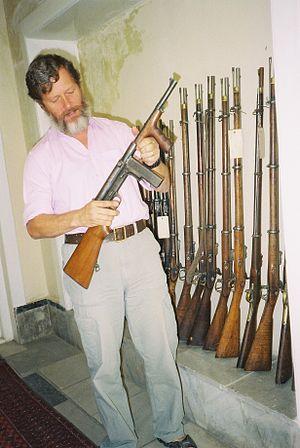
Le pistolet-mitrailleur UD M42 fut conçu à la demande de l’United Defense Supply et a été fourni à l’Armée royale des Indes néerlandaises, à la république de Chine et, via l'Office of Strategic Services, à la Résistance dans l'Europe occupée par les nazis, dont les Forces françaises de l'intérieur. Après 1945, les armes restantes équipèrent les nombreuses guérillas d’Asie du Sud-Est. Sa principale caractéristique, inhabituelle pour une arme fabriquée aux États-Unis à cette époque, est de tirer des cartouches d'un calibre conforme au système métrique en vigueur en Europe ː du 9 × 19 mm Parabellum conçu en Allemagne. 15 000 armes furent produites entre 1942 et 1943.